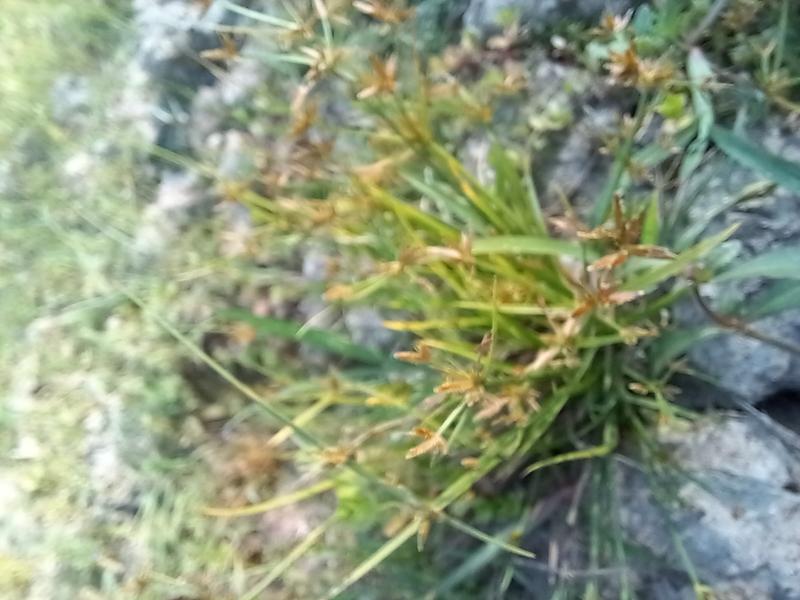
Weed species: Cyperus ochraceus